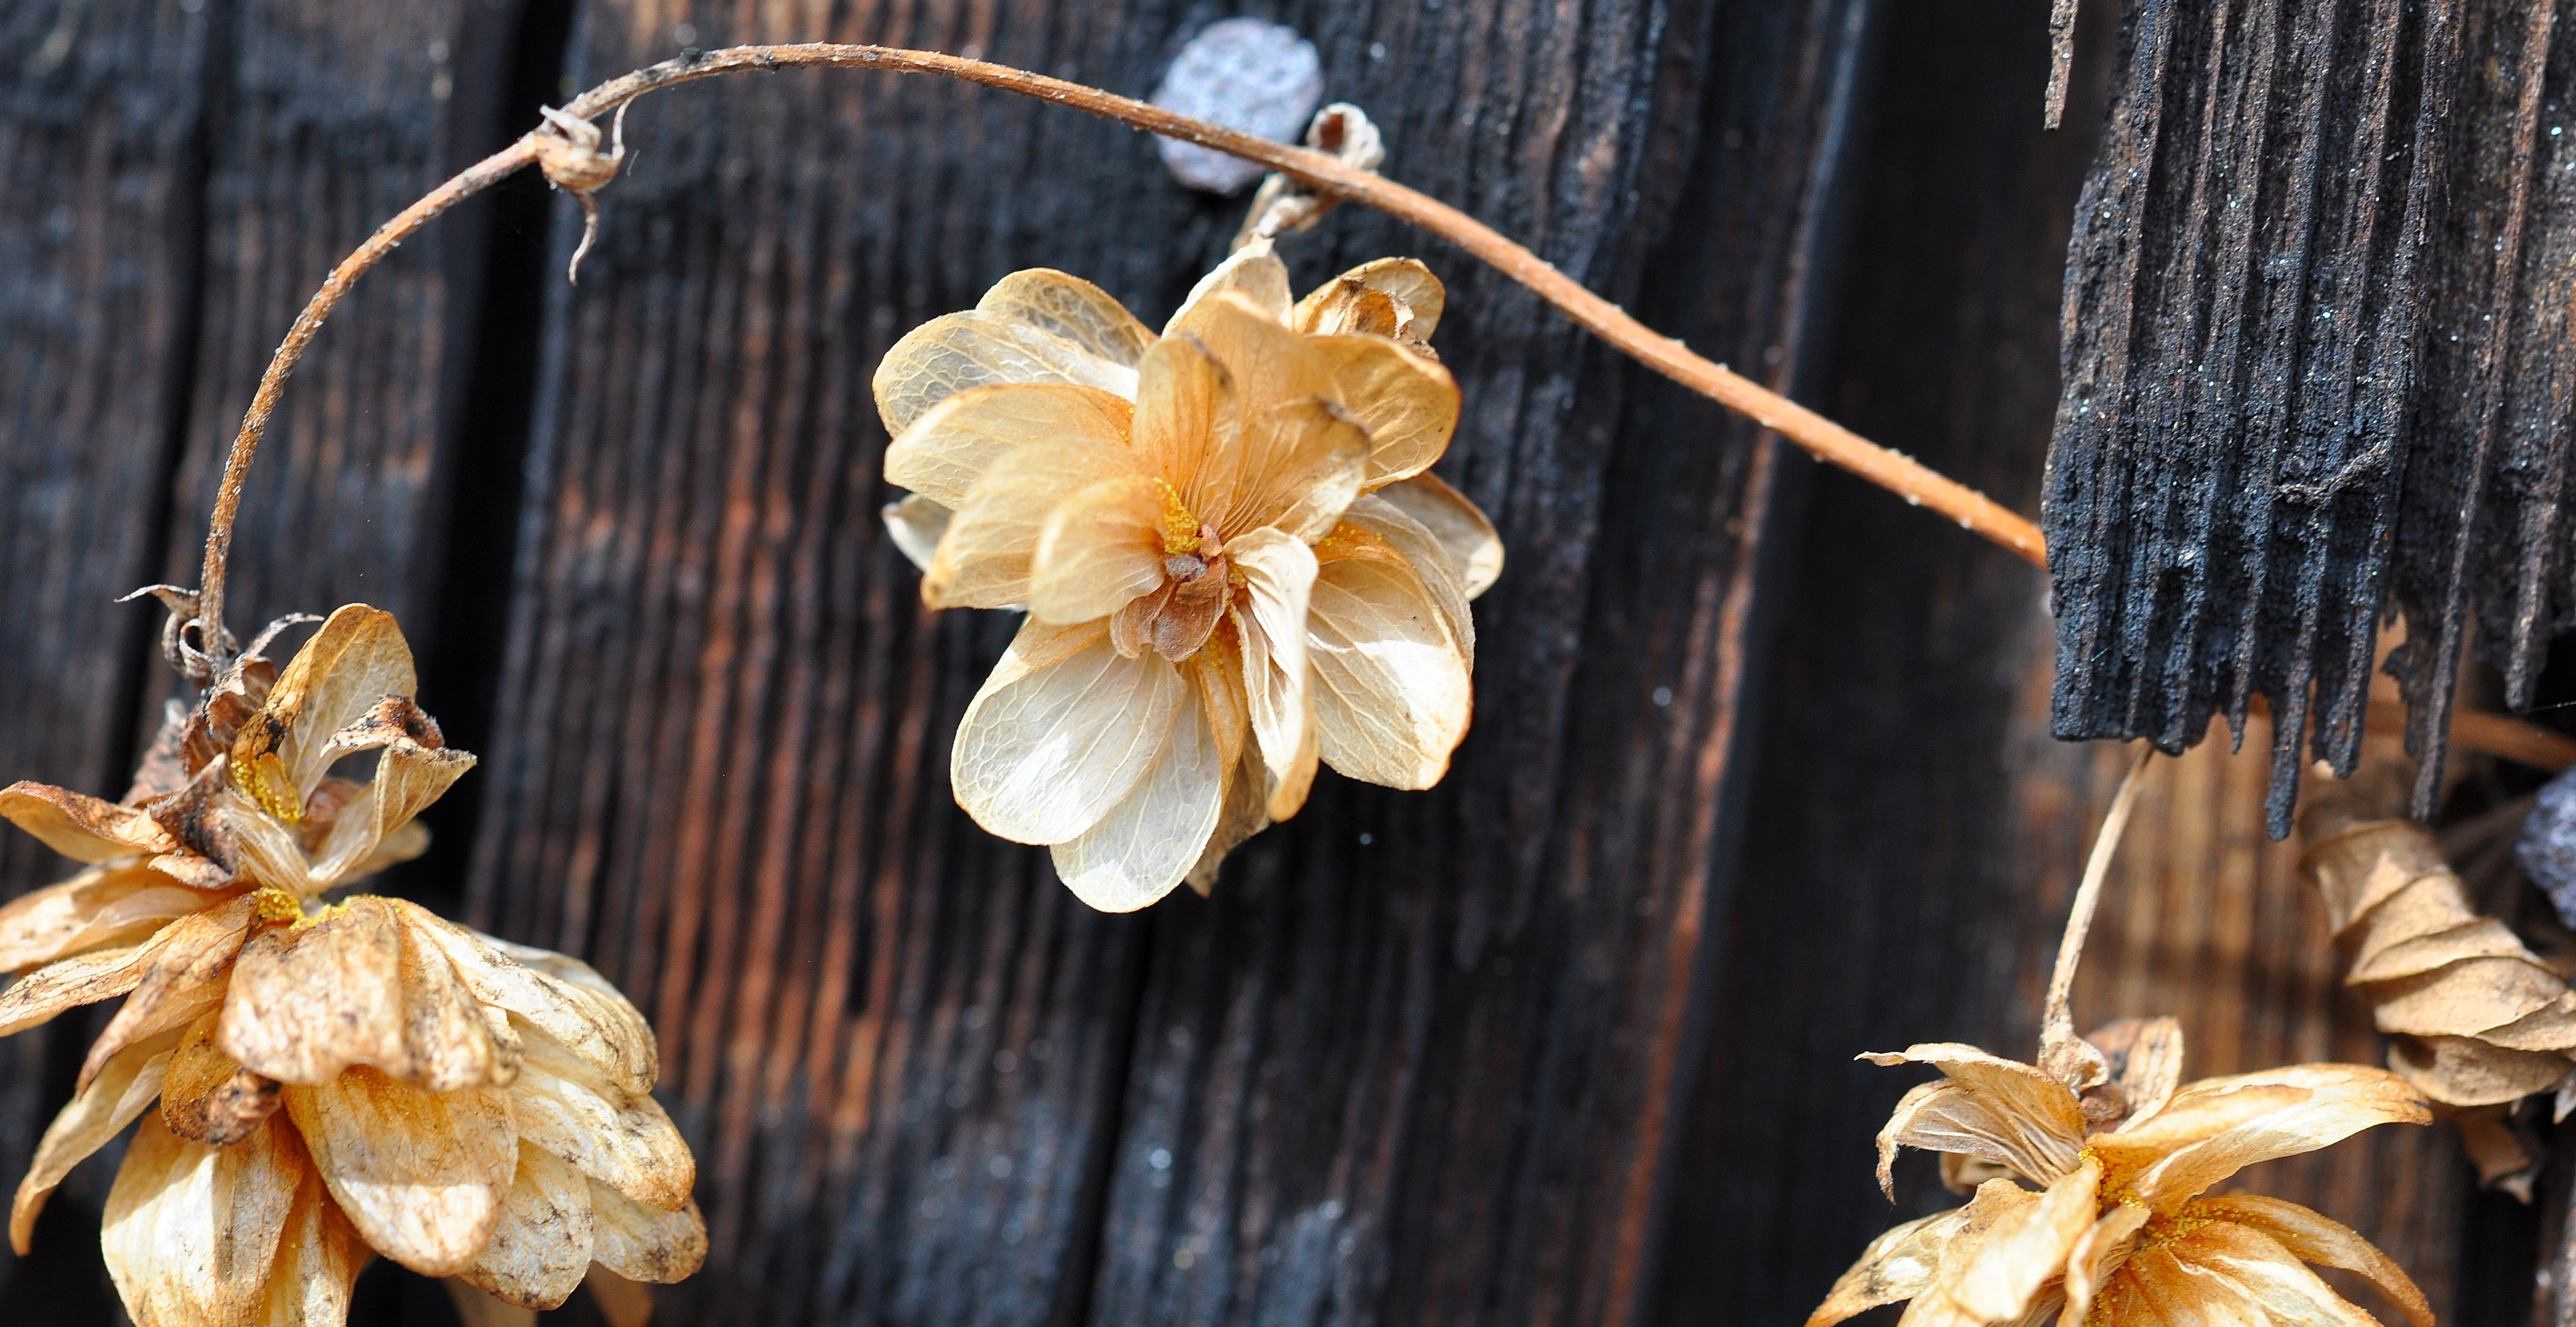
tree, branch, plant, wood, leaf, flower, spring, produce, autumn, dried, close, flora, season, flowers, roses, withered, faded, macro photography, flowering plant, stranded tramples over, land plant